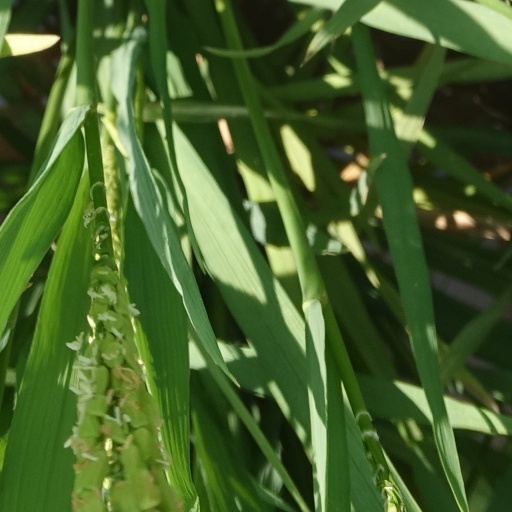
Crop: rice